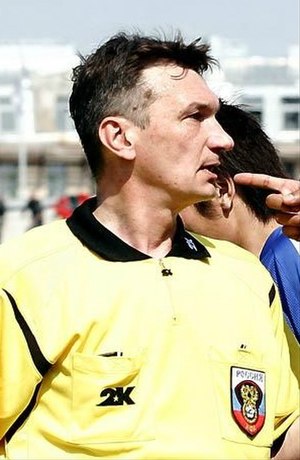
Valentin Ivanov
Valentin Valentinovitsj Ivanov er en russisk fodbolddommer.Han dømmer blandt andet UEFA Champions League og landskampe. Valentin Ivanov var dommer i EM 2004 i Portugal og VM 2006 i Tyskland. Ivanov regnes for at være Ruslands bedste fodbolddommer.